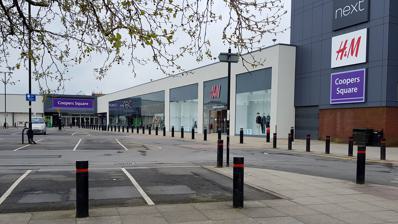
Building: Coopers Square
Country: United Kingdom
Year built: 1970
Shopping mall in Staffordshire, England Coopers Square Location Burton upon Trent , Staffordshire , England Coordinates 52°48′07″N 01°37′57″W / 52.80194°N 1.63250°W / 52.80194; -1.63250 Opening date 1970 (as Burton Shopping Centre) Developer Grosvenor Group Owner Grosvenor Group No. of stores and services 70 No. of anchor tenants 2 ( Primark , Marks and Spencer ) Total retail floor area 385,000 sq ft (35,800 m 2 ) No. of floors 2 Parking 800 spaces Website www .cooperssquare .co .uk Coopers Square (originally called Burton Shopping Centre ) is an indoor shopping centre located in Burton-upon-Trent , Staffordshire , England . It is owned by the Grosvenor Group . The total retail area for the shopping centre is 35,766 m 2 (384,980 sq ft). The shopping centre has 800 car parking spaces, with a ground car park as well as a rooftop car park. History The site was opened in 1970 by HRH Princess Alexandra as Burton Shopping Centre. The centre underwent a large refurbishment which was completed in 1994, which included the addition of a roof on the centre and a change of name to Coopers Square Shopping Centre. Prior to the 1994 redevelopment of Coopers Square, Dame Paulet Walk was formerly known as 'Fennel Walk'. Dame Paulet's Almshouses occupied the site where Primark now stands; the original doorway is installed into the side of the building. Also, The Burton Cooper statue stood in the entrance of Saint Modwens Walk on High Street and the rubbish bins resembled beer casks. In 1996 Sainsbury's moved to a new unit that had been built across the road. The former unit was split up and became a BHS (closed in 2016), JJB Sports , and the now defunct retailer, Au Naturale. The former BHS store was redeveloped as a new Next at Home store, which opened in October 2017. Malls Coopers Square consists of five 'malls'. These are: Underhill Walk Swan Walk St Modwens Walk Dame Paulet Walk Cooper's Square Stores Below is a partial list of stores in the centre as of July 2020: Superdrug WH Smith Card Factory Clarks Early Learning Centre EE GAME Boots Marks & Spencer The Carphone Warehouse Next at Home Primark JD Sports Greggs Thorntons H&M Waterstones New Look River Island Vodafone O2 Store Three Vision Express Timpson Smiggle Peacocks Pandora Holland & Barrett Facilities The centre's facilities include toilets and a cafe called Ronnie's Patisserie, which replaced Patisserie Valerie when it closed after the company went into administration in 2019. References